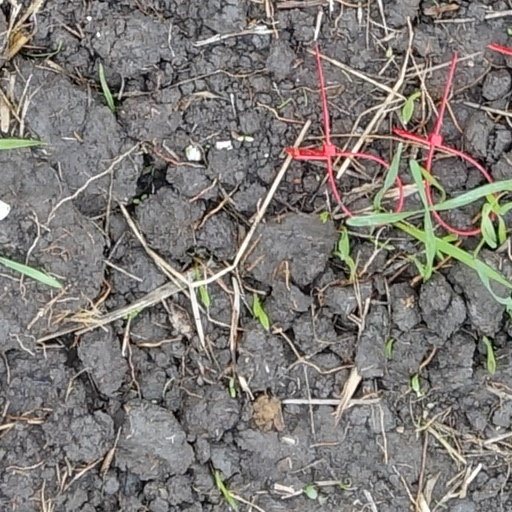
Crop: wheat